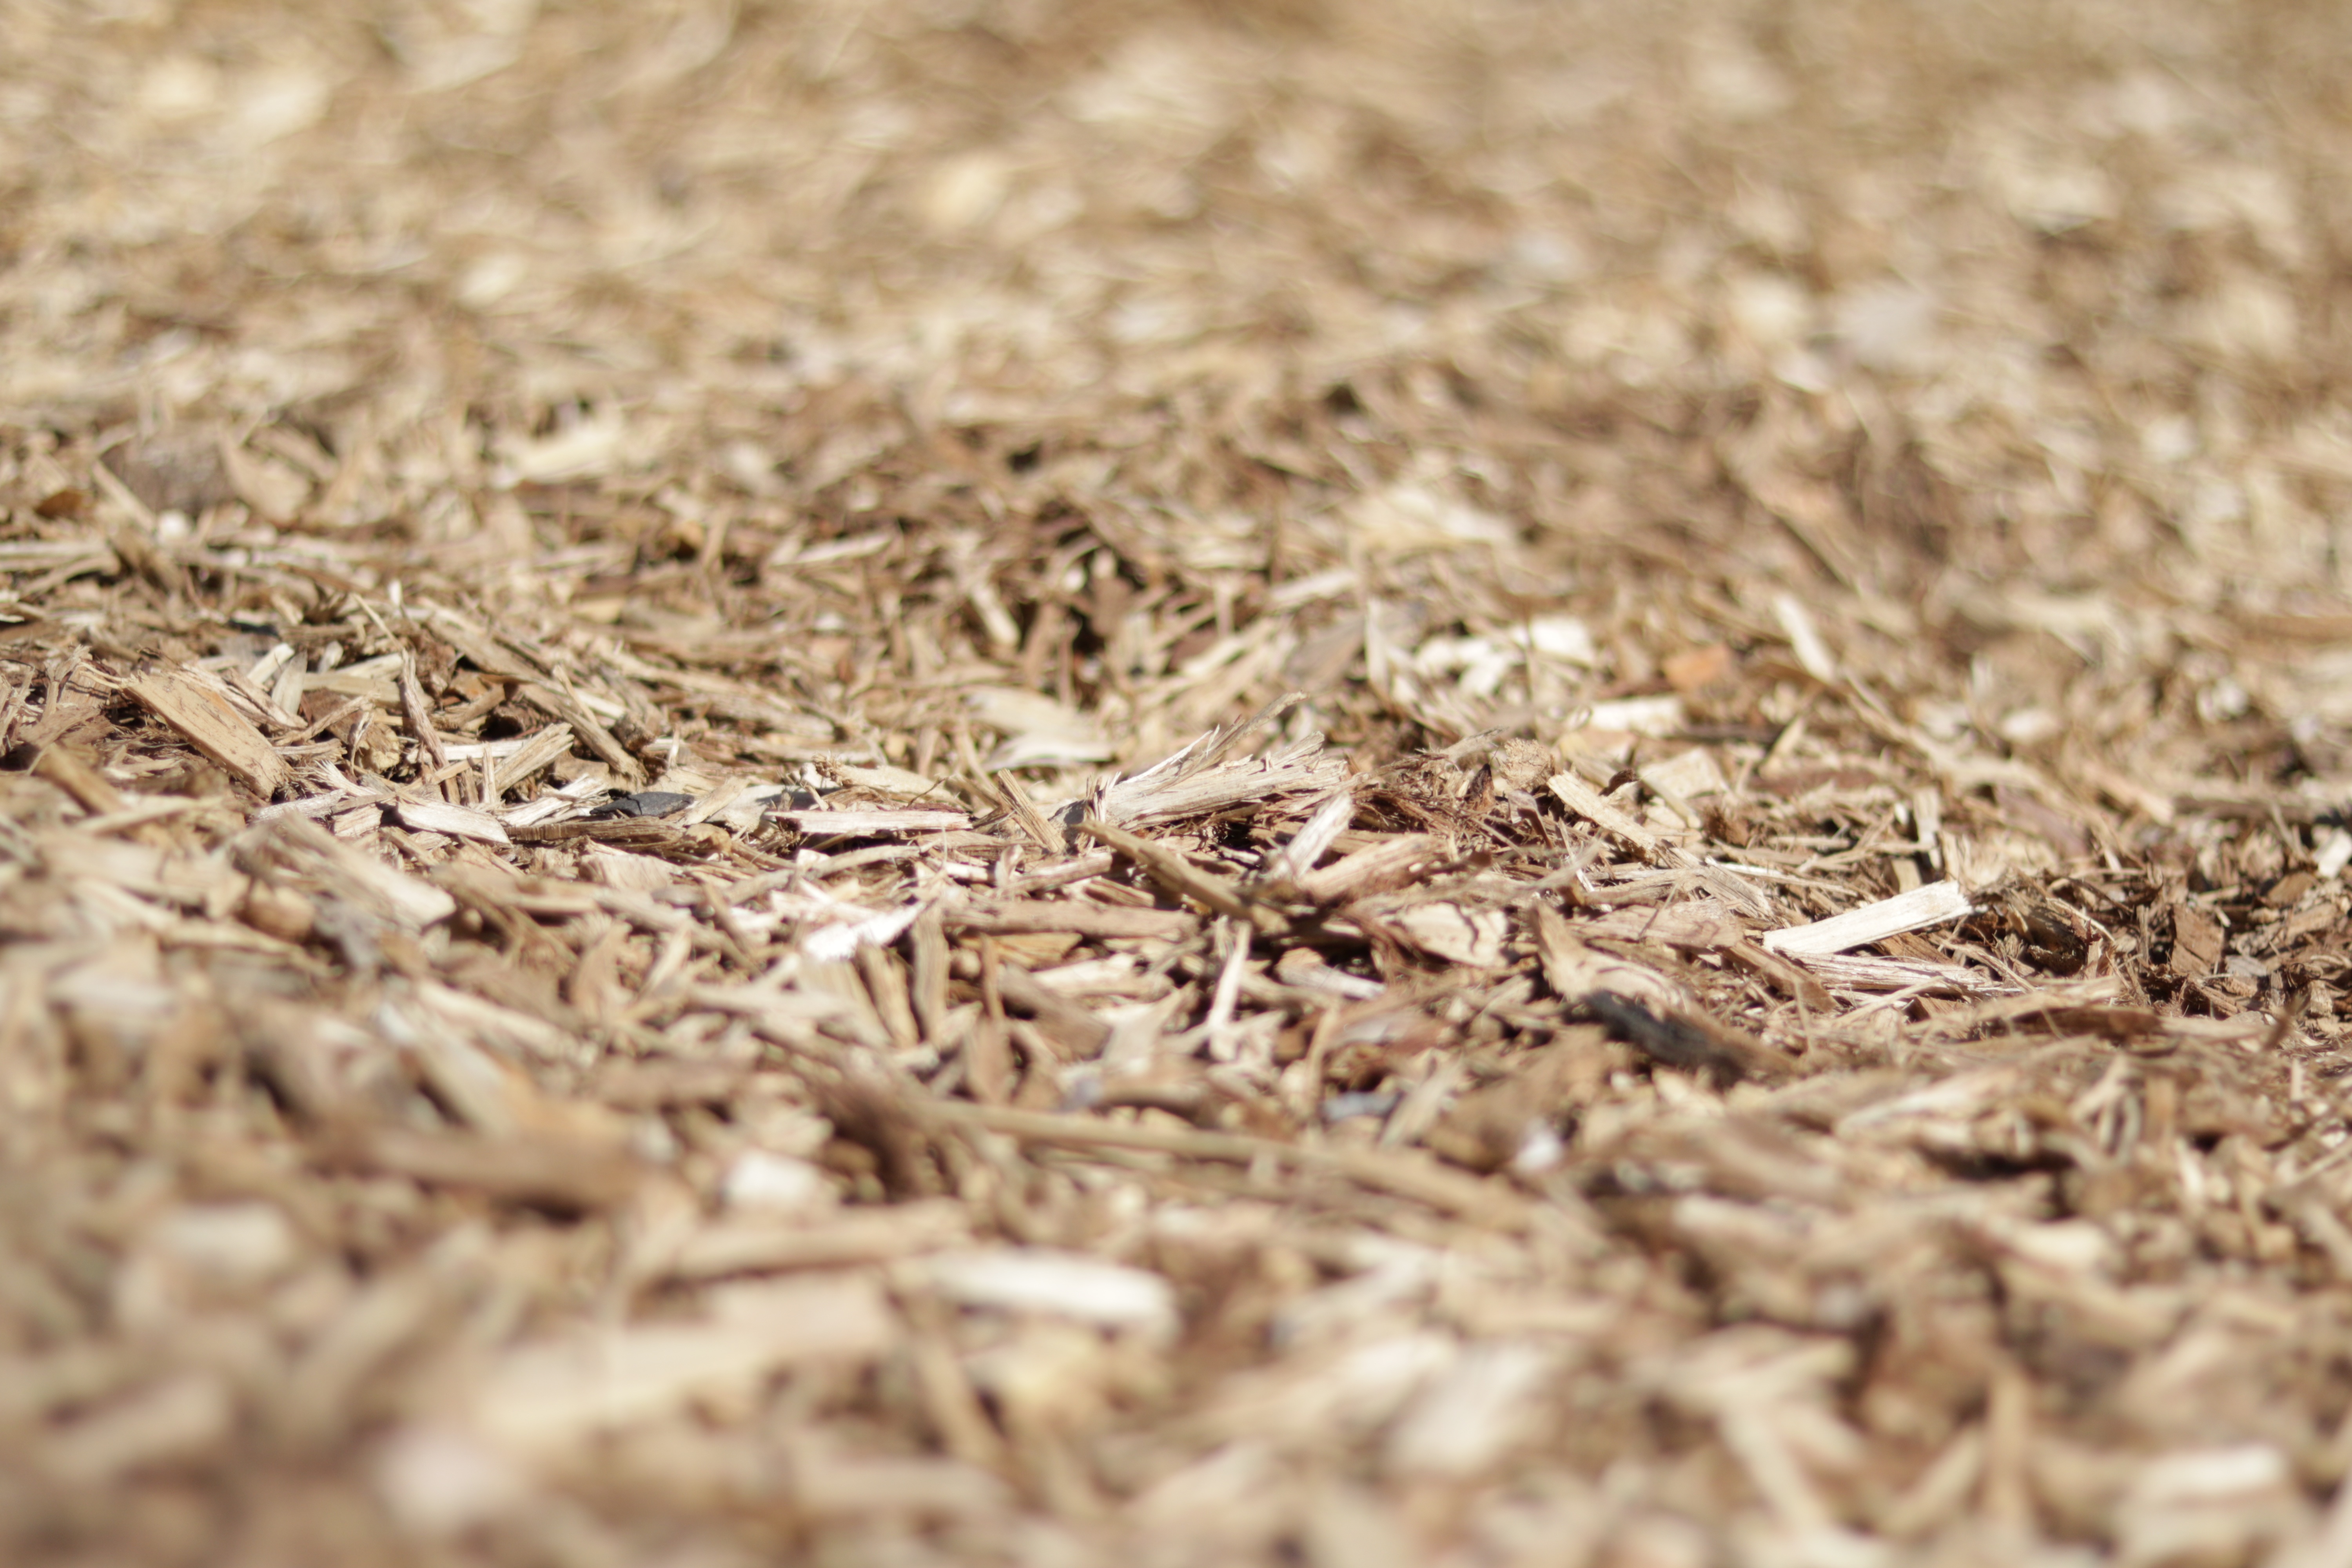
grass, branch, wood, field, lawn, leaf, crop, soil, agriculture, close up, straw, mulch, macro photography, flooring, grass family